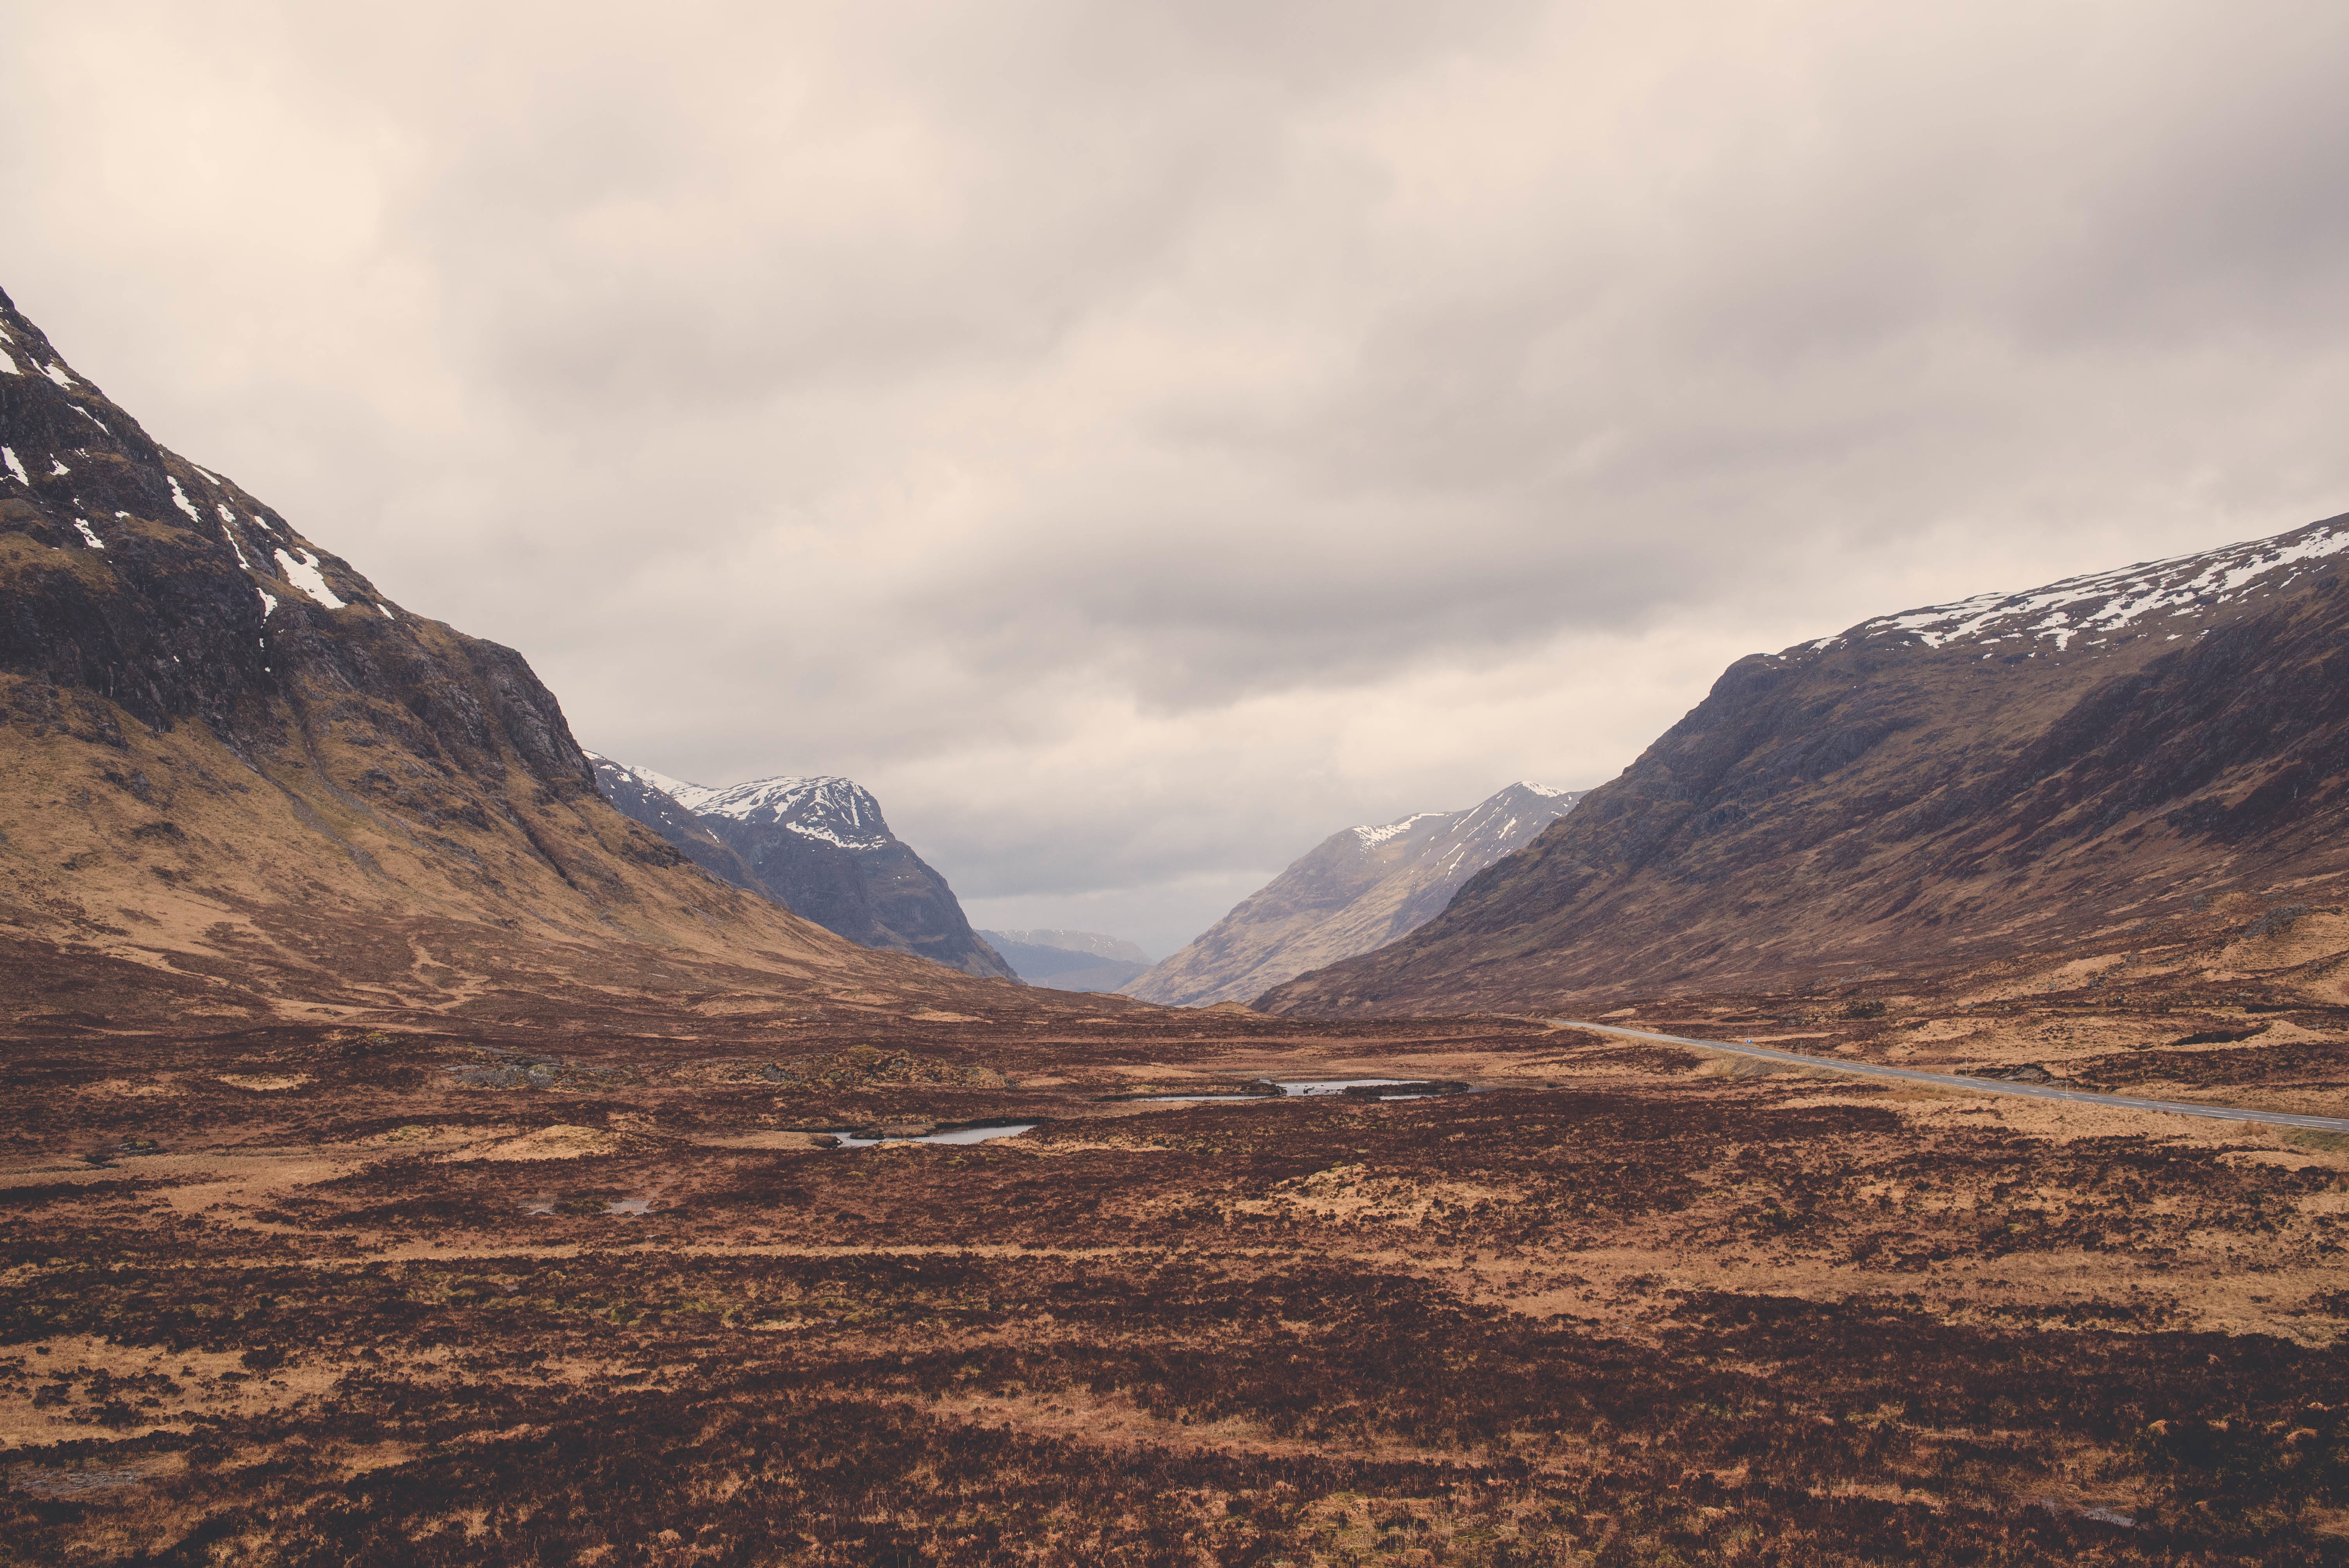
landscape, nature, wilderness, mountain, snow, cloud, hill, valley, mountain range, highland, ridge, summit, plateau, fell, loch, landform, mountain pass, geographical feature, mountainous landforms